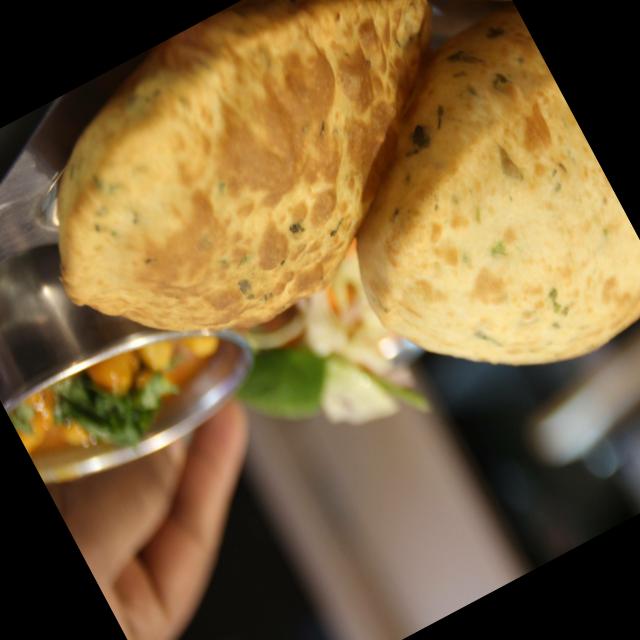
Dish: chole_bhature